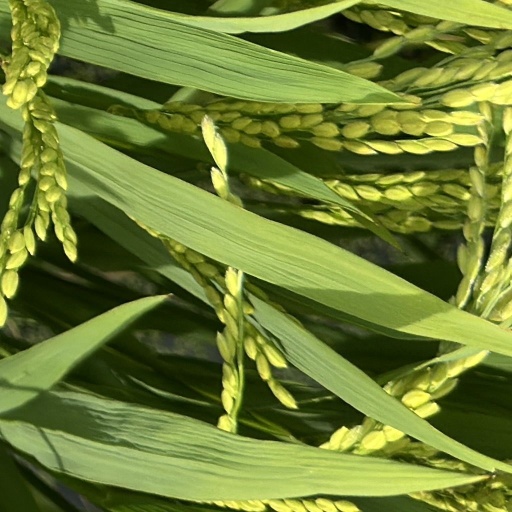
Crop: rice